Wonder Pot

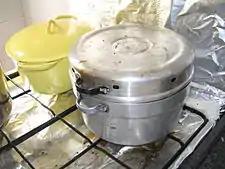
A Wonder Pot (right) on the stove

The Wonder Pot gained popularity during Israel's era of national austerity in the 1950s, when most citizens did not own an oven. The concept was based on models from Germany and Eastern Europe, and was first manufactured by the Palalum company (the company name was a contraction of the words "pele" (wonder) and "aluminium"). Later the Wonder Pot was manufactured by other companies in the Haredi sector, including the Matlum company, which continues to produce the item today.